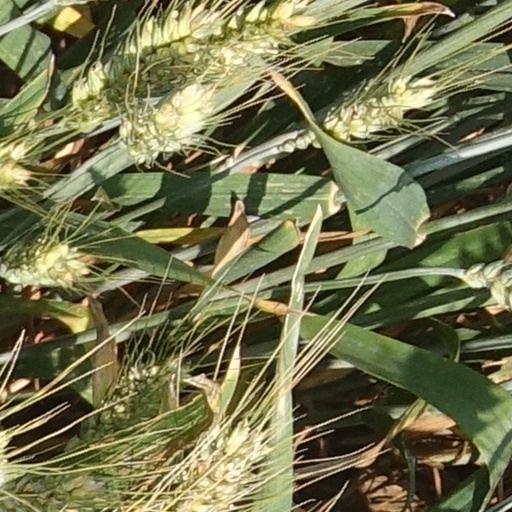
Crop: wheat